5th Portuguese India Armada (Albuquerque, 1503)

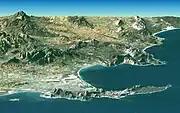
Cape Town: Table Bay (left), Cape Point peninsula (right) and False Bay (behind)

[Table Bay was promptly named "Aguada de Saldanha" (Saldanha's watering stop) by Portuguese cartographers. However, in 1601, Dutch cartographer, Joris van Spilbergen mistakenly identified another bay, much further to the north (modern Saldanha Bay), as "Aguada de Saldanha" and hence a new name, 'Table Bay', was introduced for Saldanha's actual anchoring spot.]